Warren-Guild-Simmons House

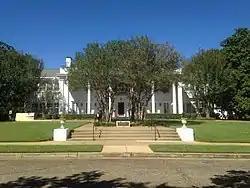
The Warren-Guild-Simmons House in 2016

The Warren-Guild-Simmons House, also known as Fairview Inn, is a historic mansion in Jackson, Mississippi, U.S..